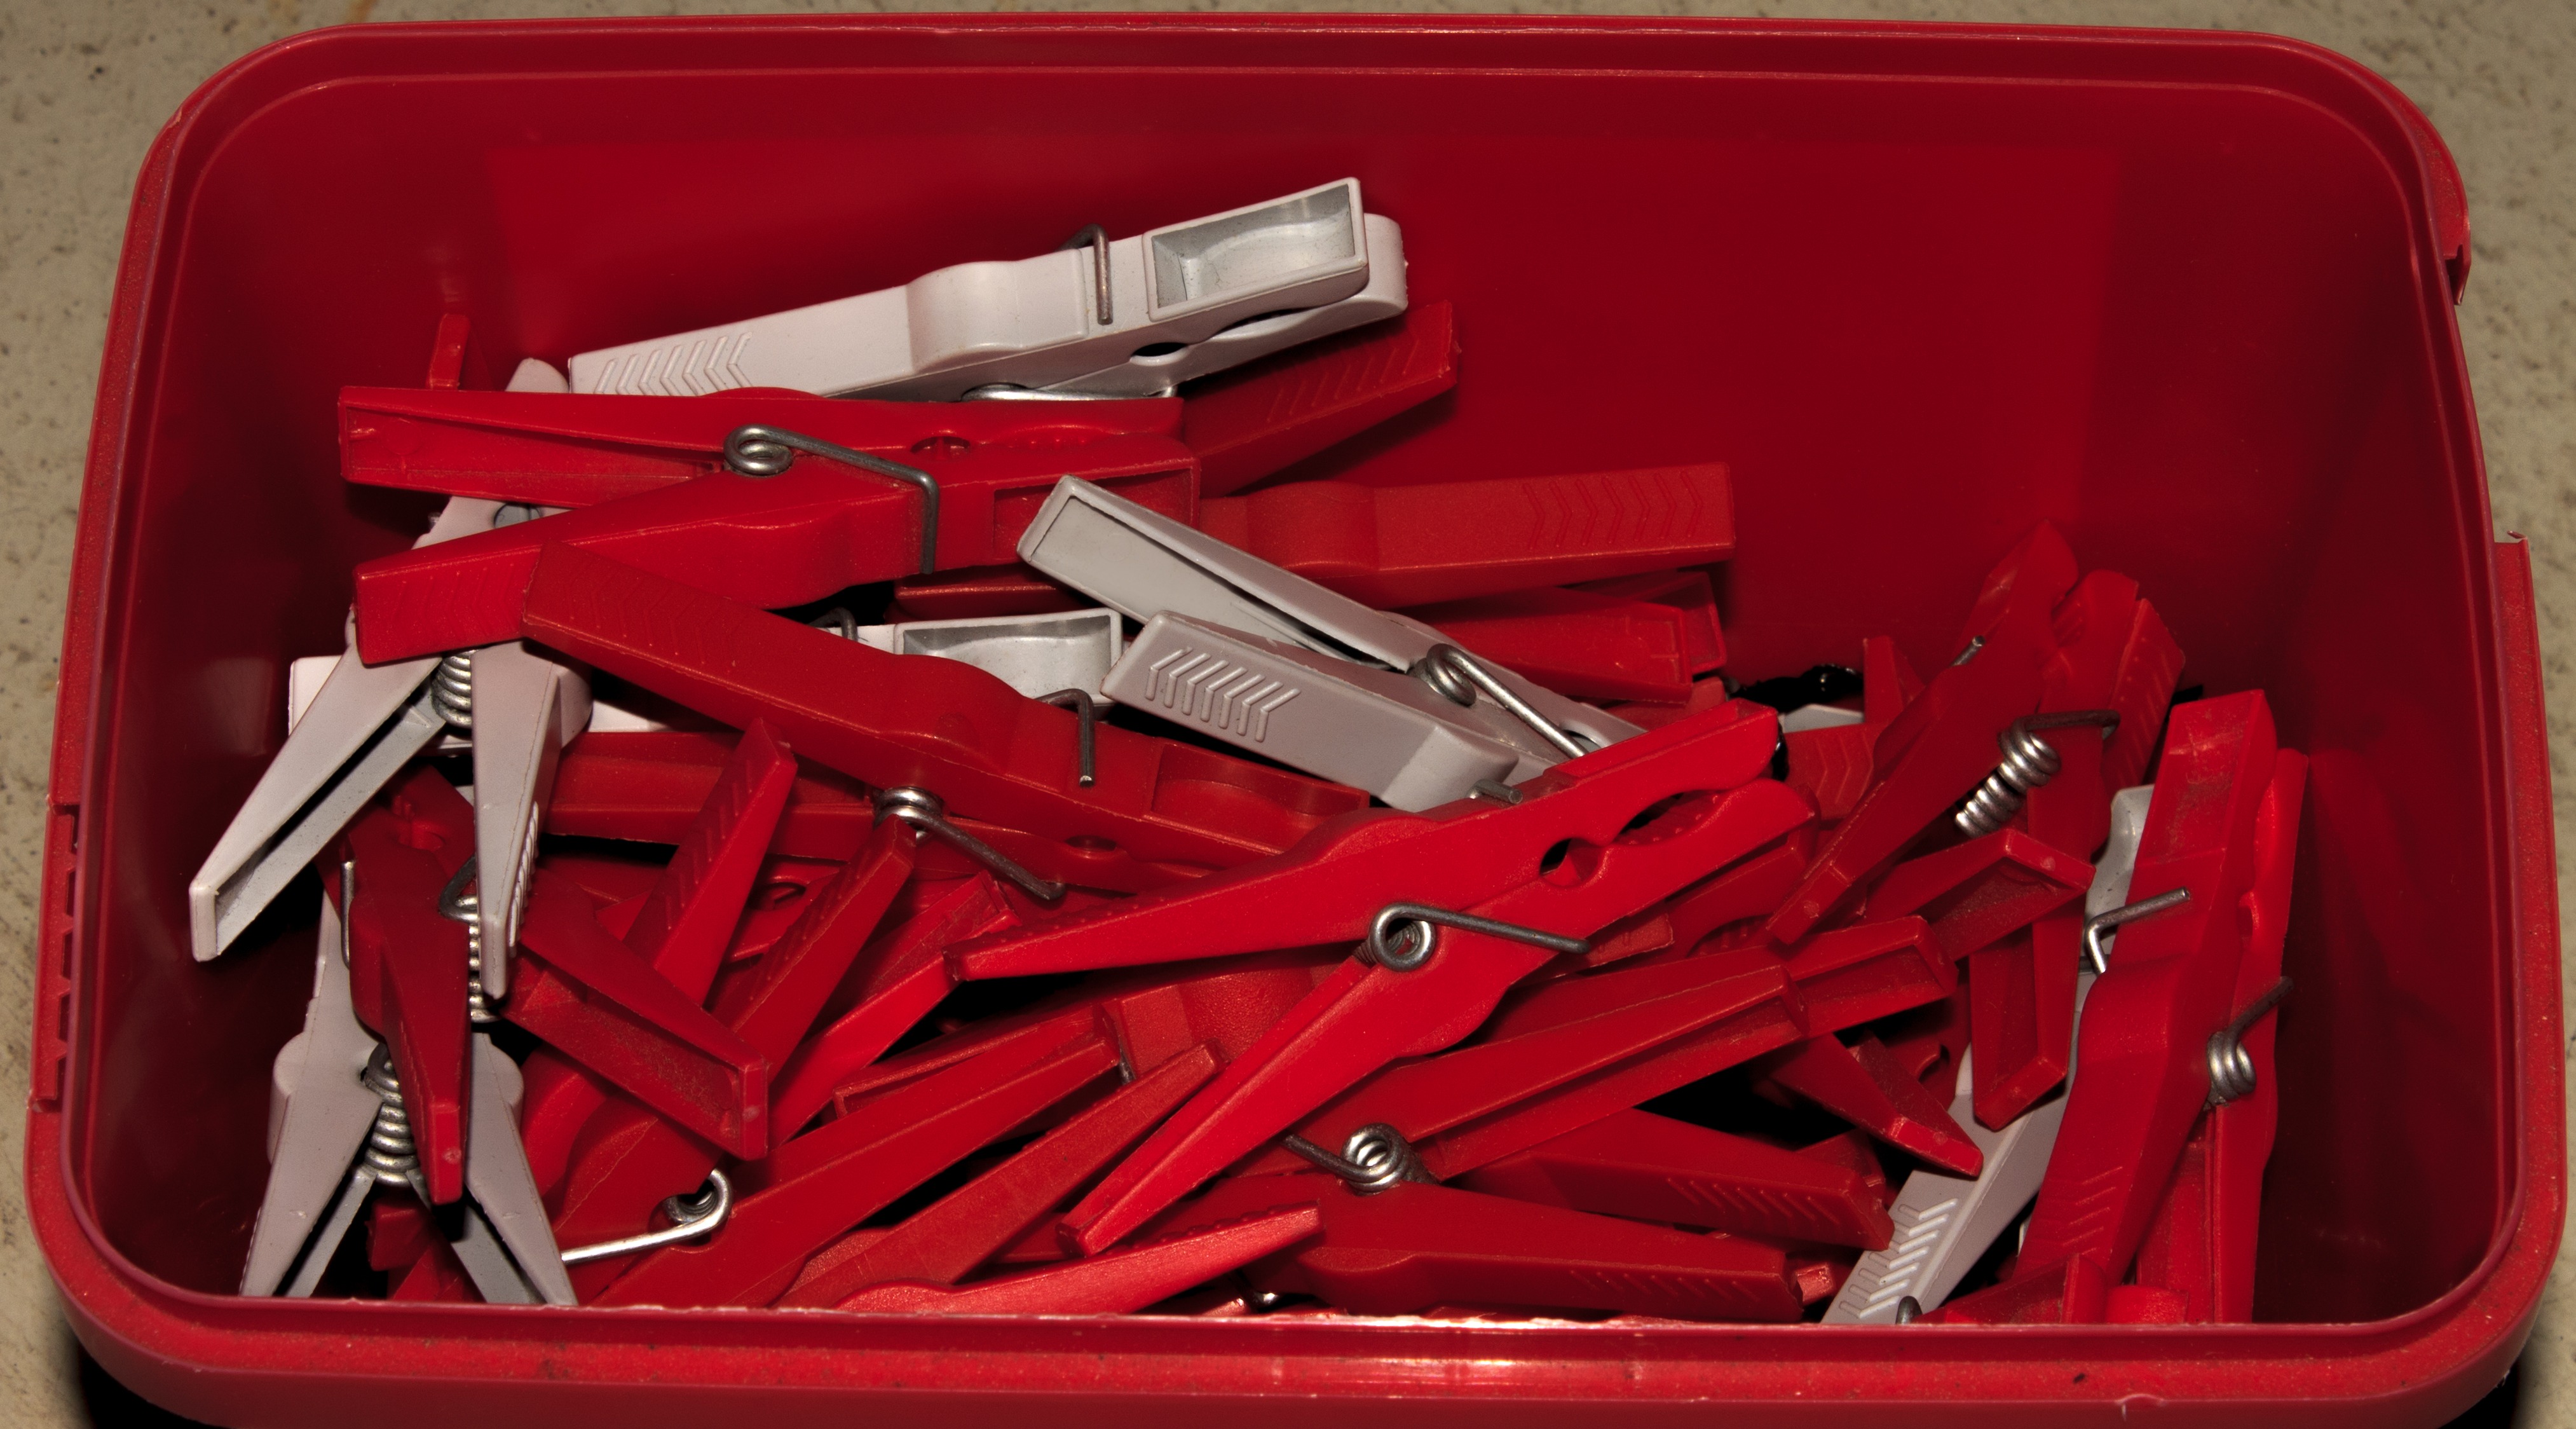
red, bumper, product, terminal, hang, clip, budget, clothes peg, automotive exterior